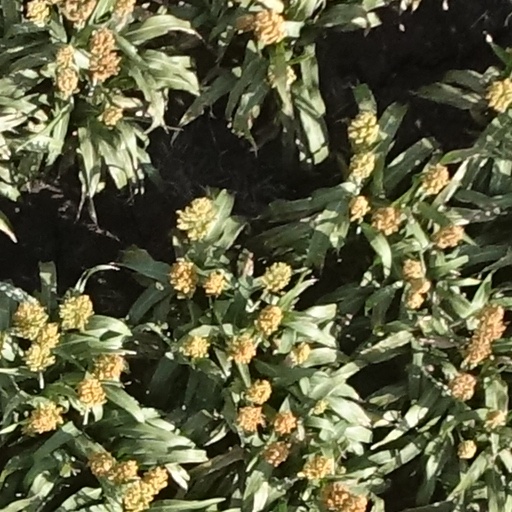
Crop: sorghum